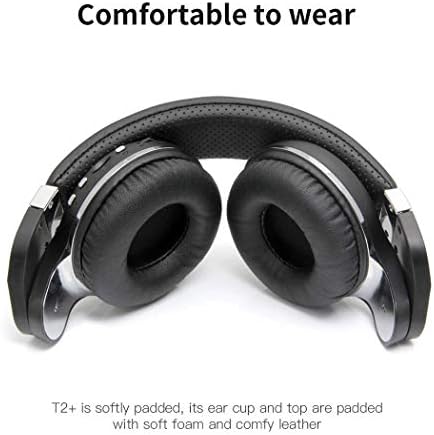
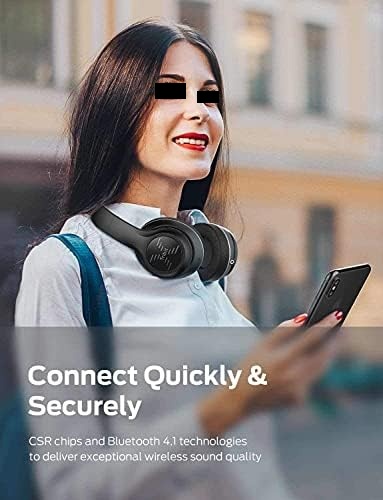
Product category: headphones
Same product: no